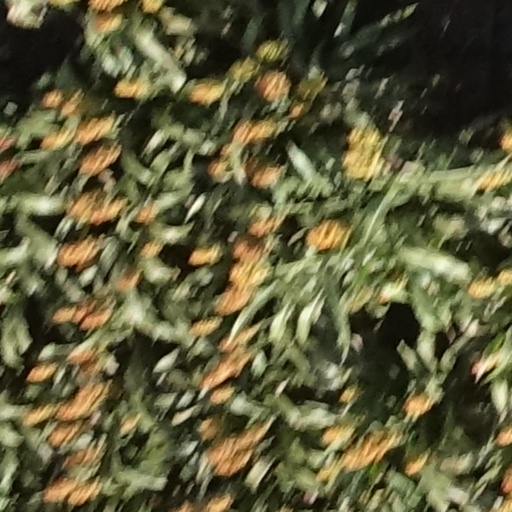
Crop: sorghum